Gale Gordon

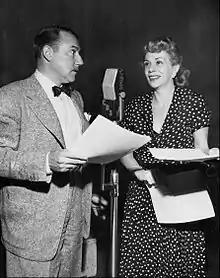
Gordon and Bea Benaderet in the 1950 summer replacement radio show "Granby's Green Acres"

Born Charles Thomas Aldrich Jr. in New York City to vaudevillian Charles Thomas Aldrich and his wife, English actress Gloria Gordon, Gale Gordon's first big radio break came via the recurring roles of "Mayor La Trivia" and "Foggy Williams" on "Fibber McGee and Molly", before playing Rumson Bullard on the show's successful spinoff, "The Great Gildersleeve". Gordon and his character of Mayor La Trivia left the show during World War II when Gordon enlisted in the US Coast Guard, where he spent four years. He was the first actor to play the role of Flash Gordon, in the 1935 radio serial "The Amazing Interplanetary Adventures of Flash Gordon". He also played Dr. Stevens in "Glorious One".